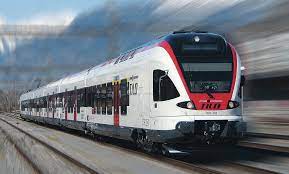
Vehicle type: Trains